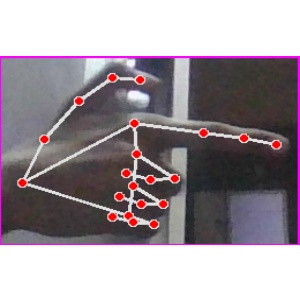
अक्षर: ब